History of sound recording

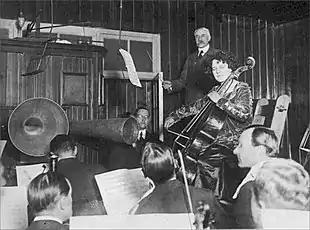

The earliest practical recording technologies were entirely mechanical devices. These recorders typically used a large conical horn to collect and focus the physical air pressure of the sound waves produced by the human voice or musical instruments. A sensitive membrane or diaphragm, located at the apex of the cone, was connected to an articulated scriber or stylus, and as the changing air pressure moved the diaphragm back and forth, the stylus scratched or incised an analog of the sound waves onto a moving recording medium, such as a roll of coated paper, or a cylinder or disc coated with a soft material such as wax or a soft metal.